Agostinho José da Mota

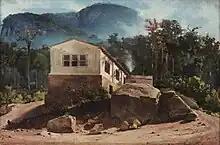
"A fábrica do Barão de Capanema", 1862, Museu Nacional de Belas Artes

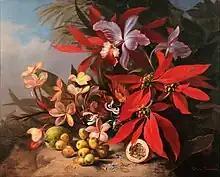
"Flores", c. 1873

He was born in Rio de Janeiro. His inclination for art emerged early in childhood. In 1837 he enrolled in the Imperial Academy of Fine Arts. He was a brilliant student and received the prize of travel to Europe in 1850.